Tinside Lido

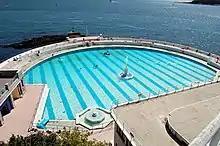

Tinside Lido is a 1935 Art Deco lido in the city of Plymouth in southwest England.